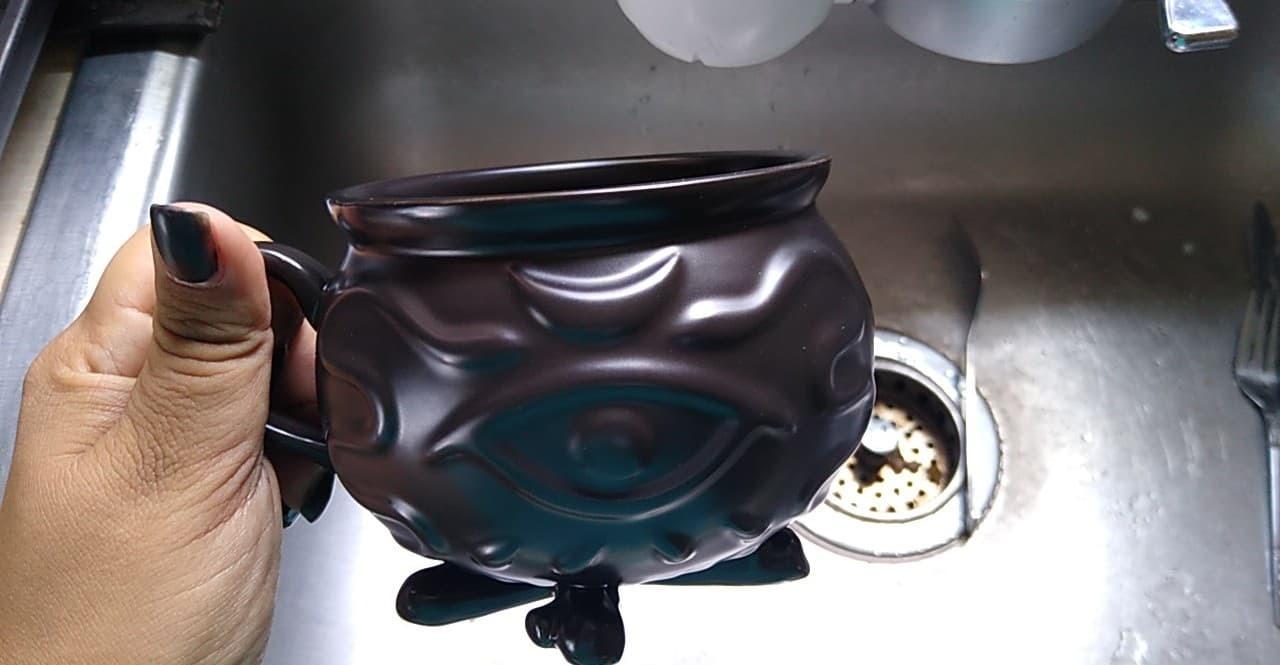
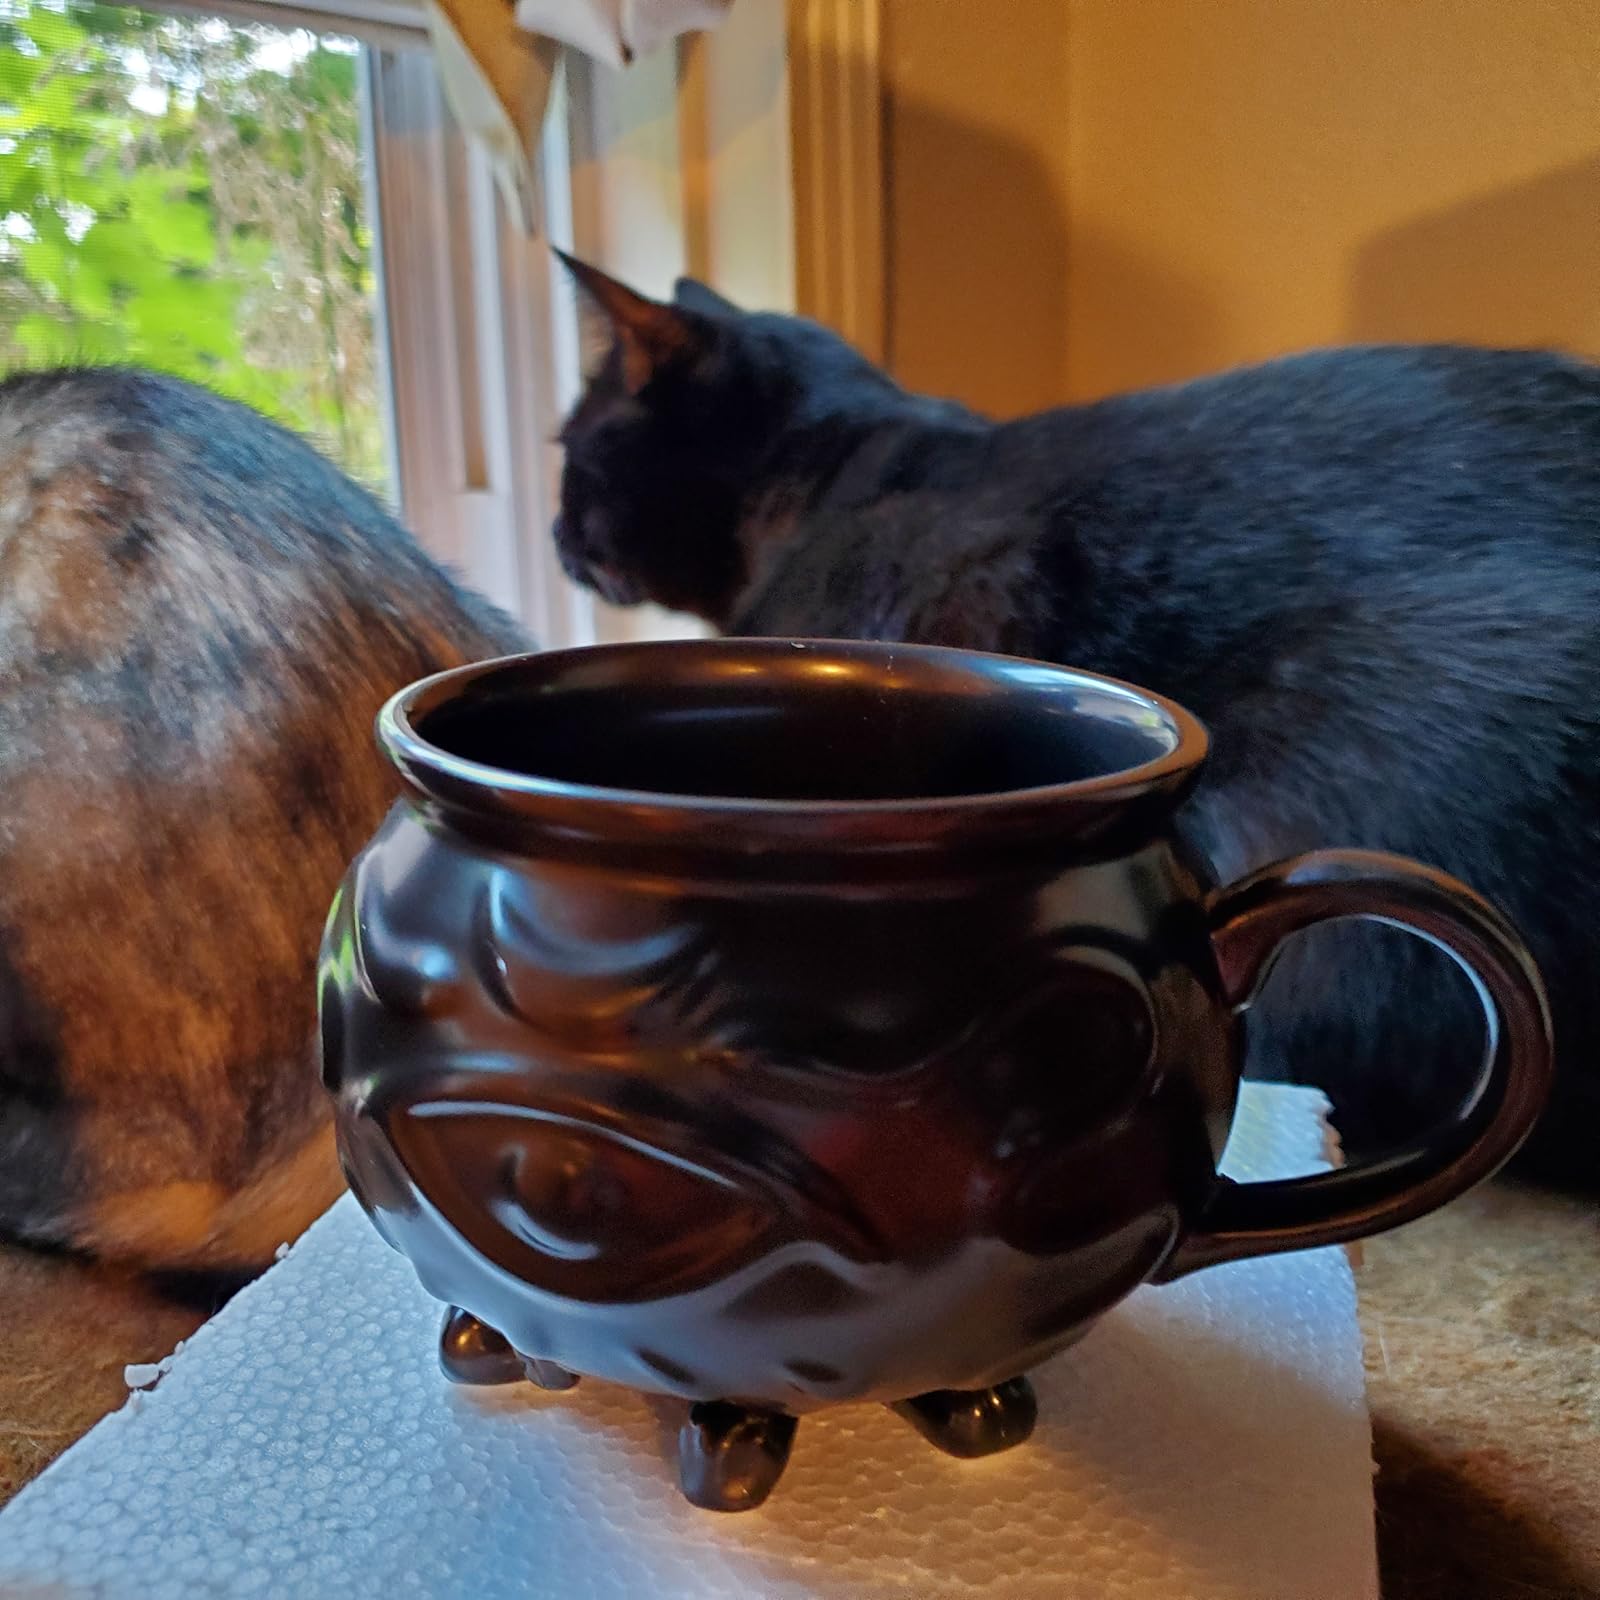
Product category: items_mug
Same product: yes